Terence Patrick O'Sullivan

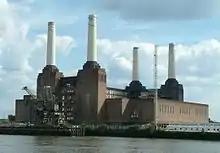
Battersea Power Station

In 1937, since Mouchel's paid only four pounds ten shillings per week and his first child was on the way, he joined the London Power Company and took part in the design of Battersea Power Station. As with many professionals at the time, his career was thrown off course by the Second World War: in 1938 he began a five-year term working for the Air Ministry Works Division on a series of airfield construction projects throughout Great Britain. Next he was involved with the construction of the fourth and final chimney at Battersea, as well as with the design of Deptford Power Station. During this period he returned to university as an external student, all the while doing a demanding full-time job and bringing up a family of three boys. He was awarded a PhD by the University of London for a thesis on reinforced concrete design. This was later published by Pitmans as "The Economic Design of Rectangular Reinforced Concrete Sections", a book notable for its clarity and concision of style.